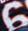
Number: 6